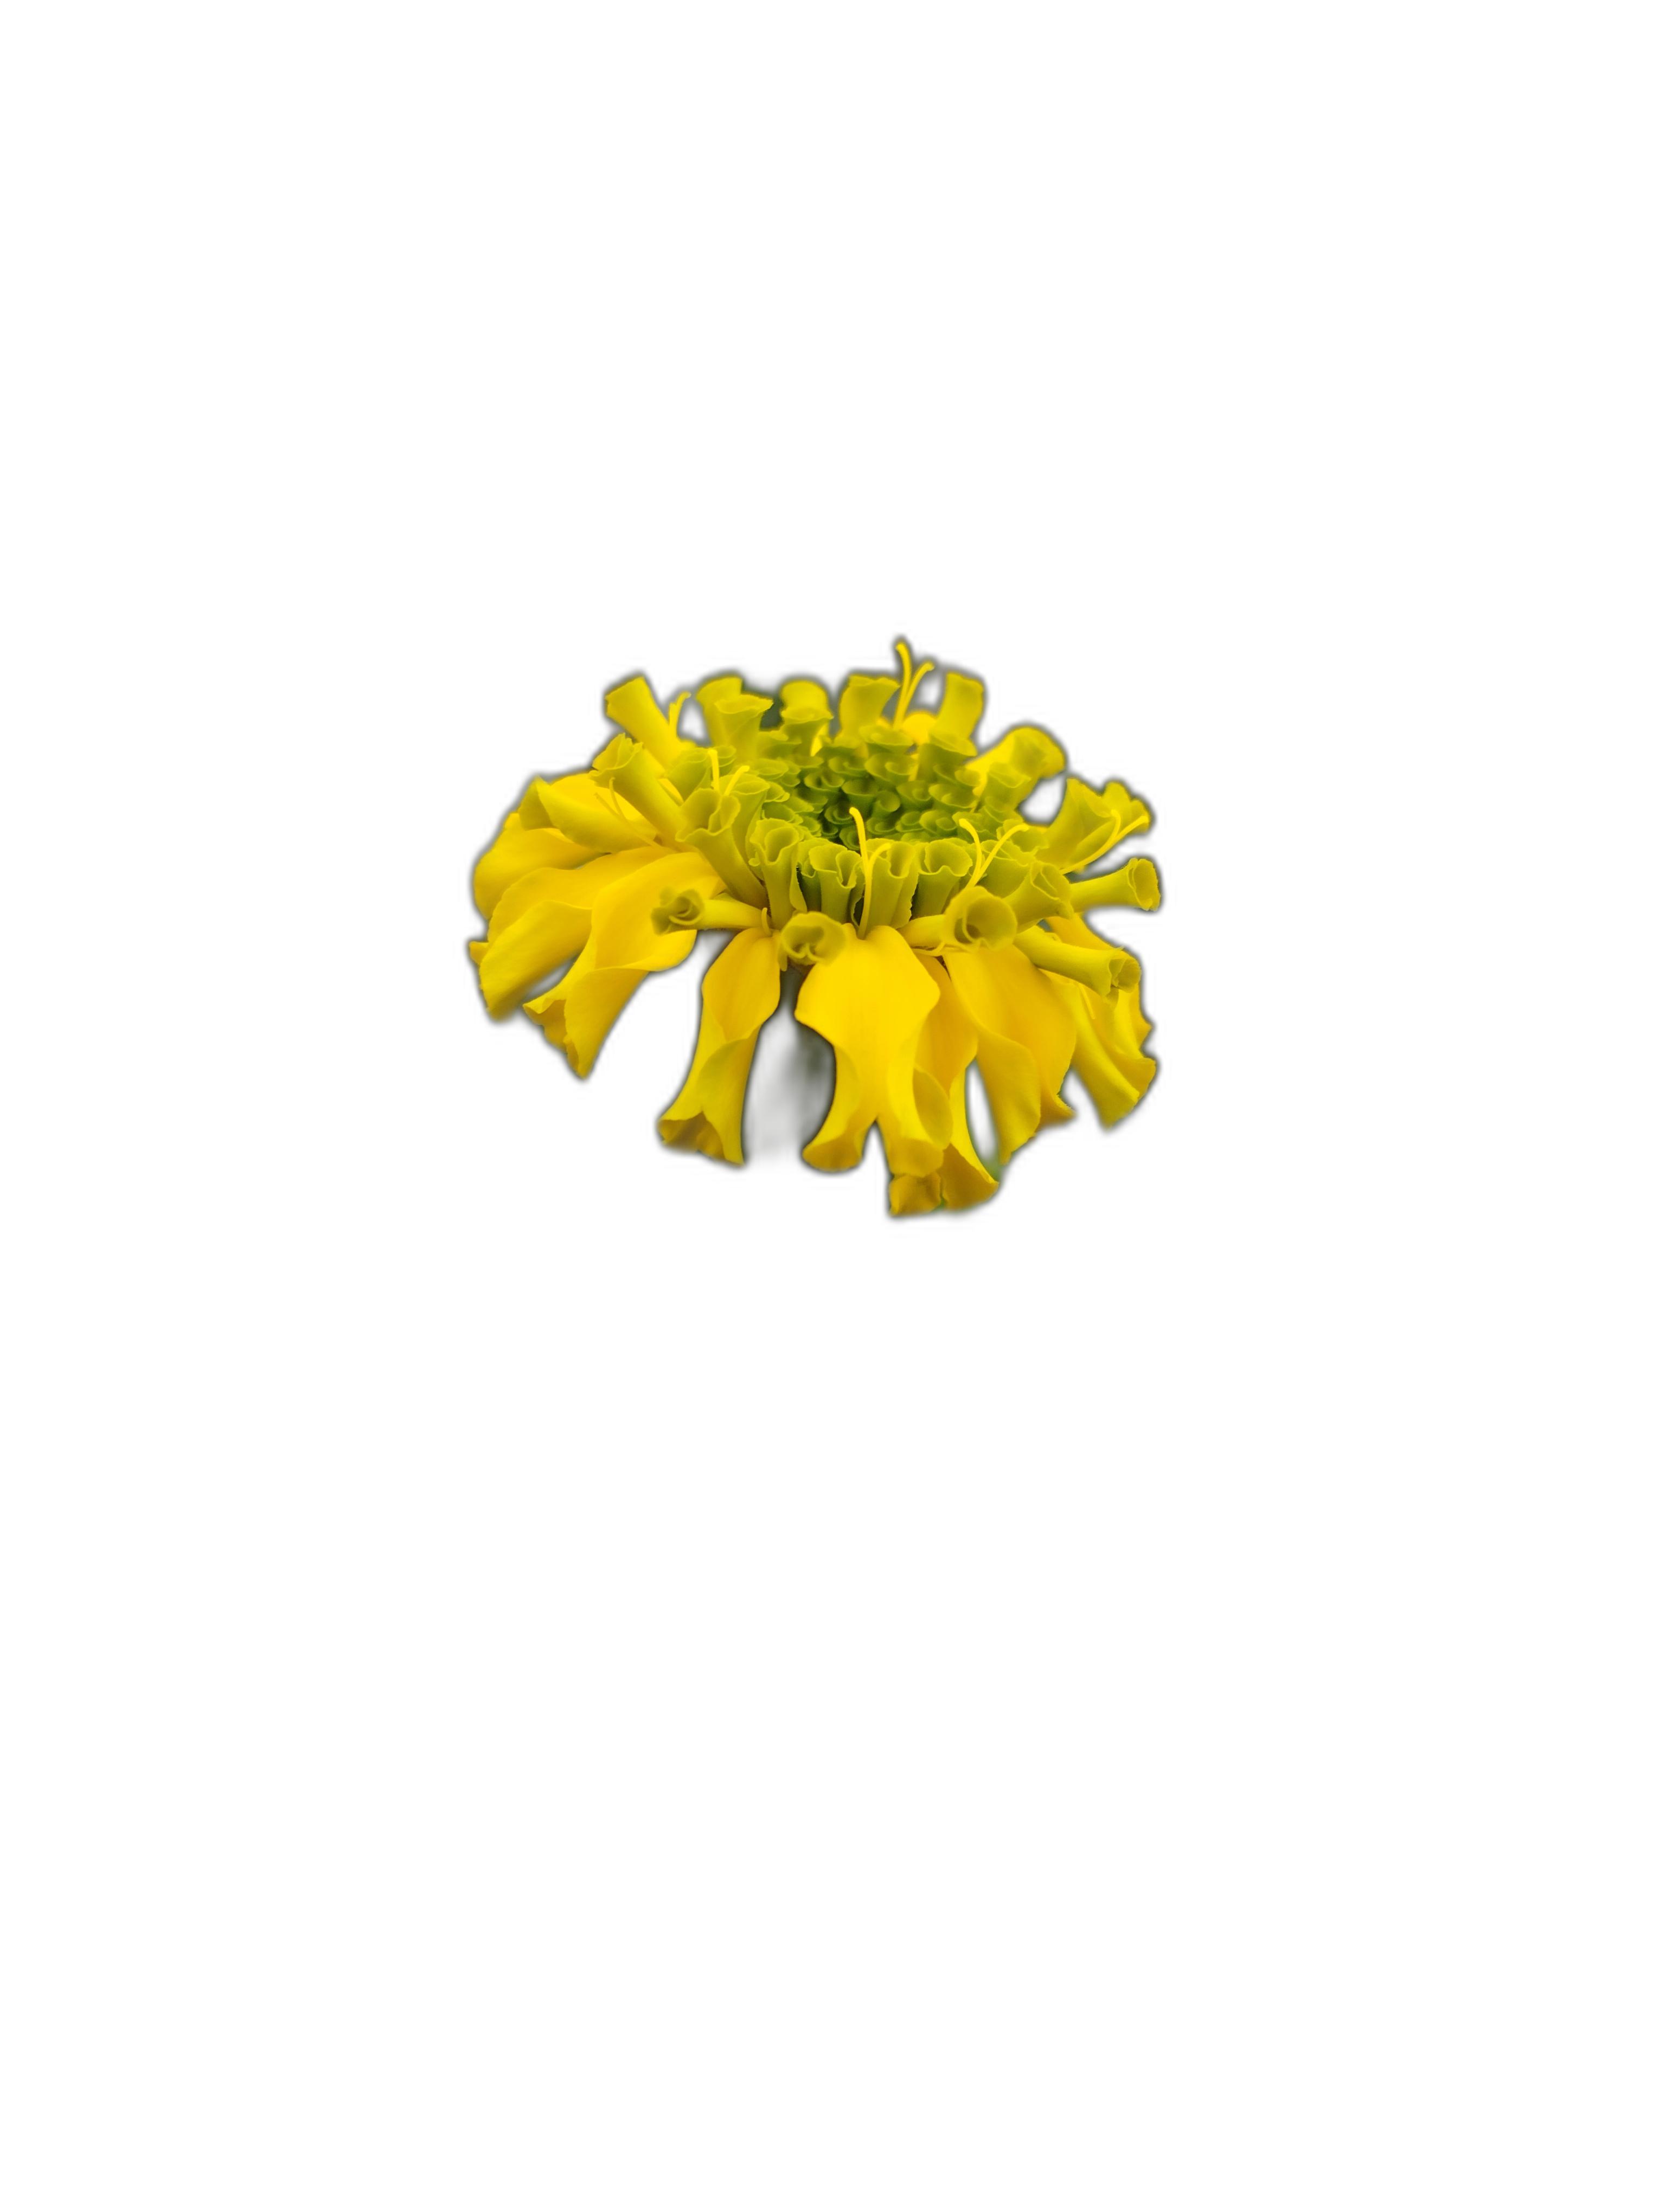
Label: Marigold